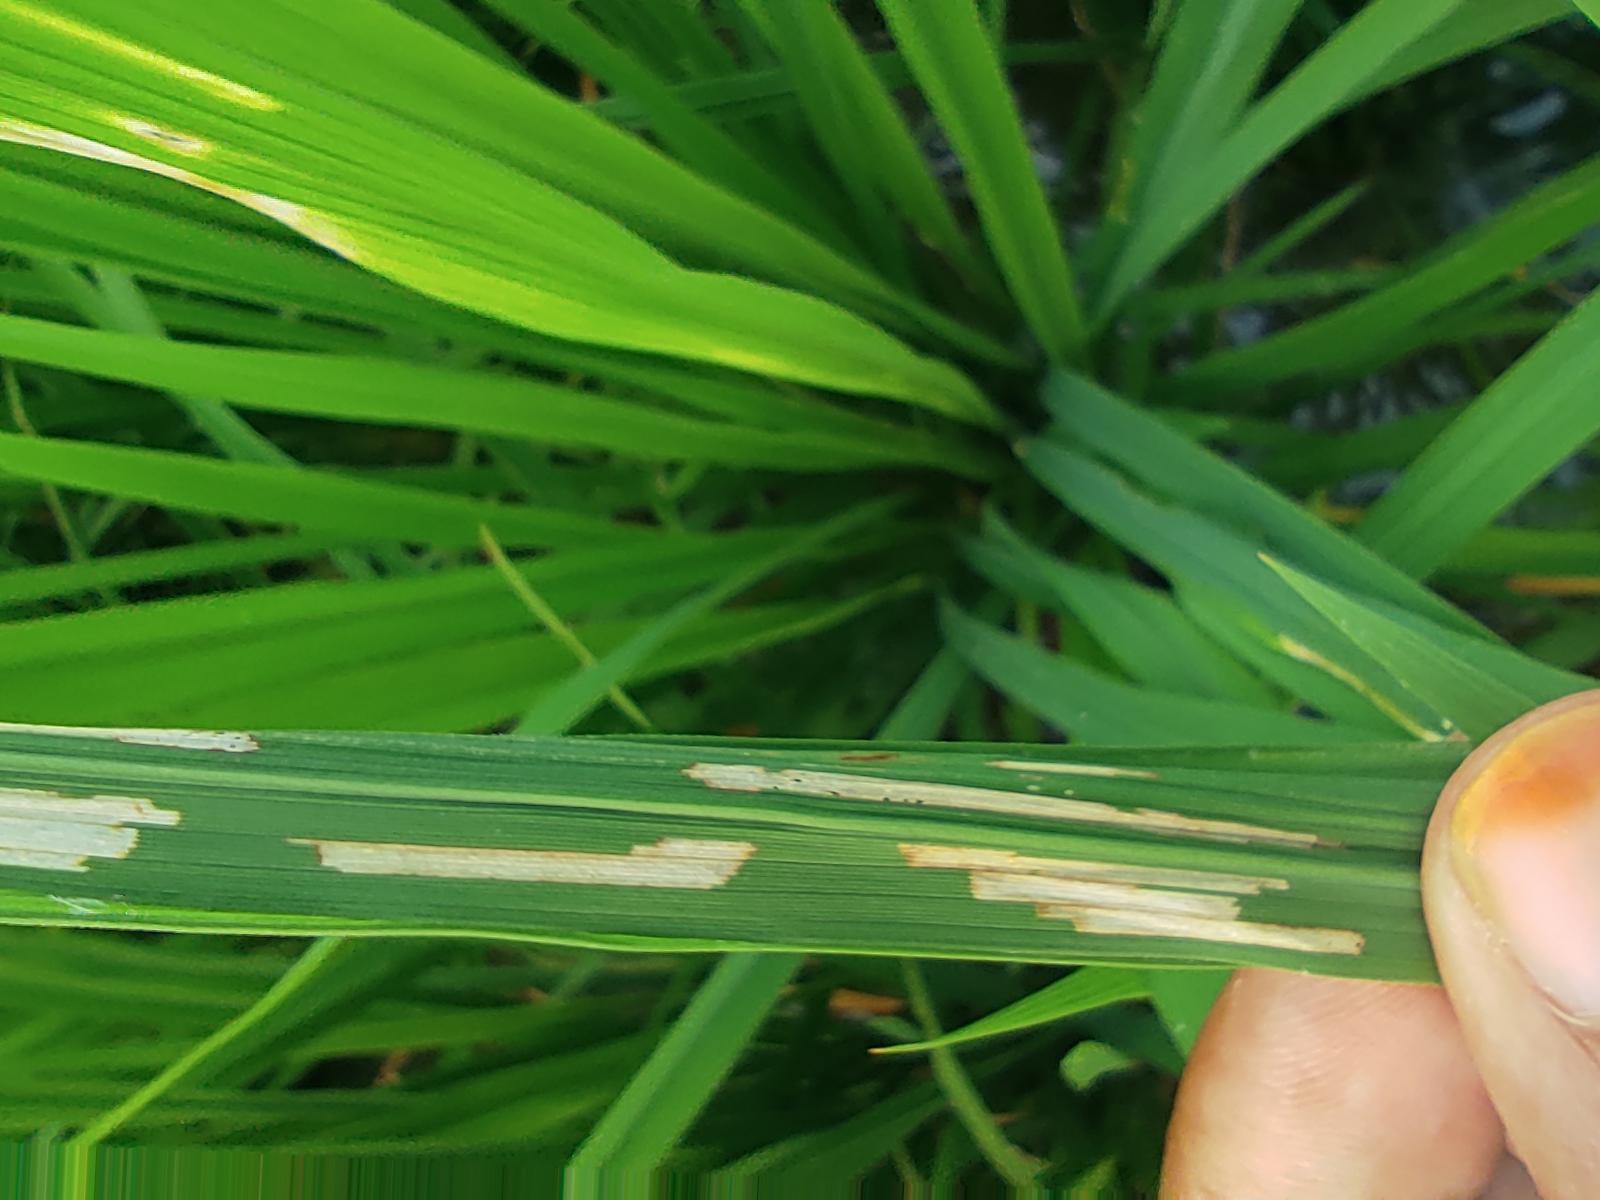
Nhãn: Sâu gai ( Hispa )